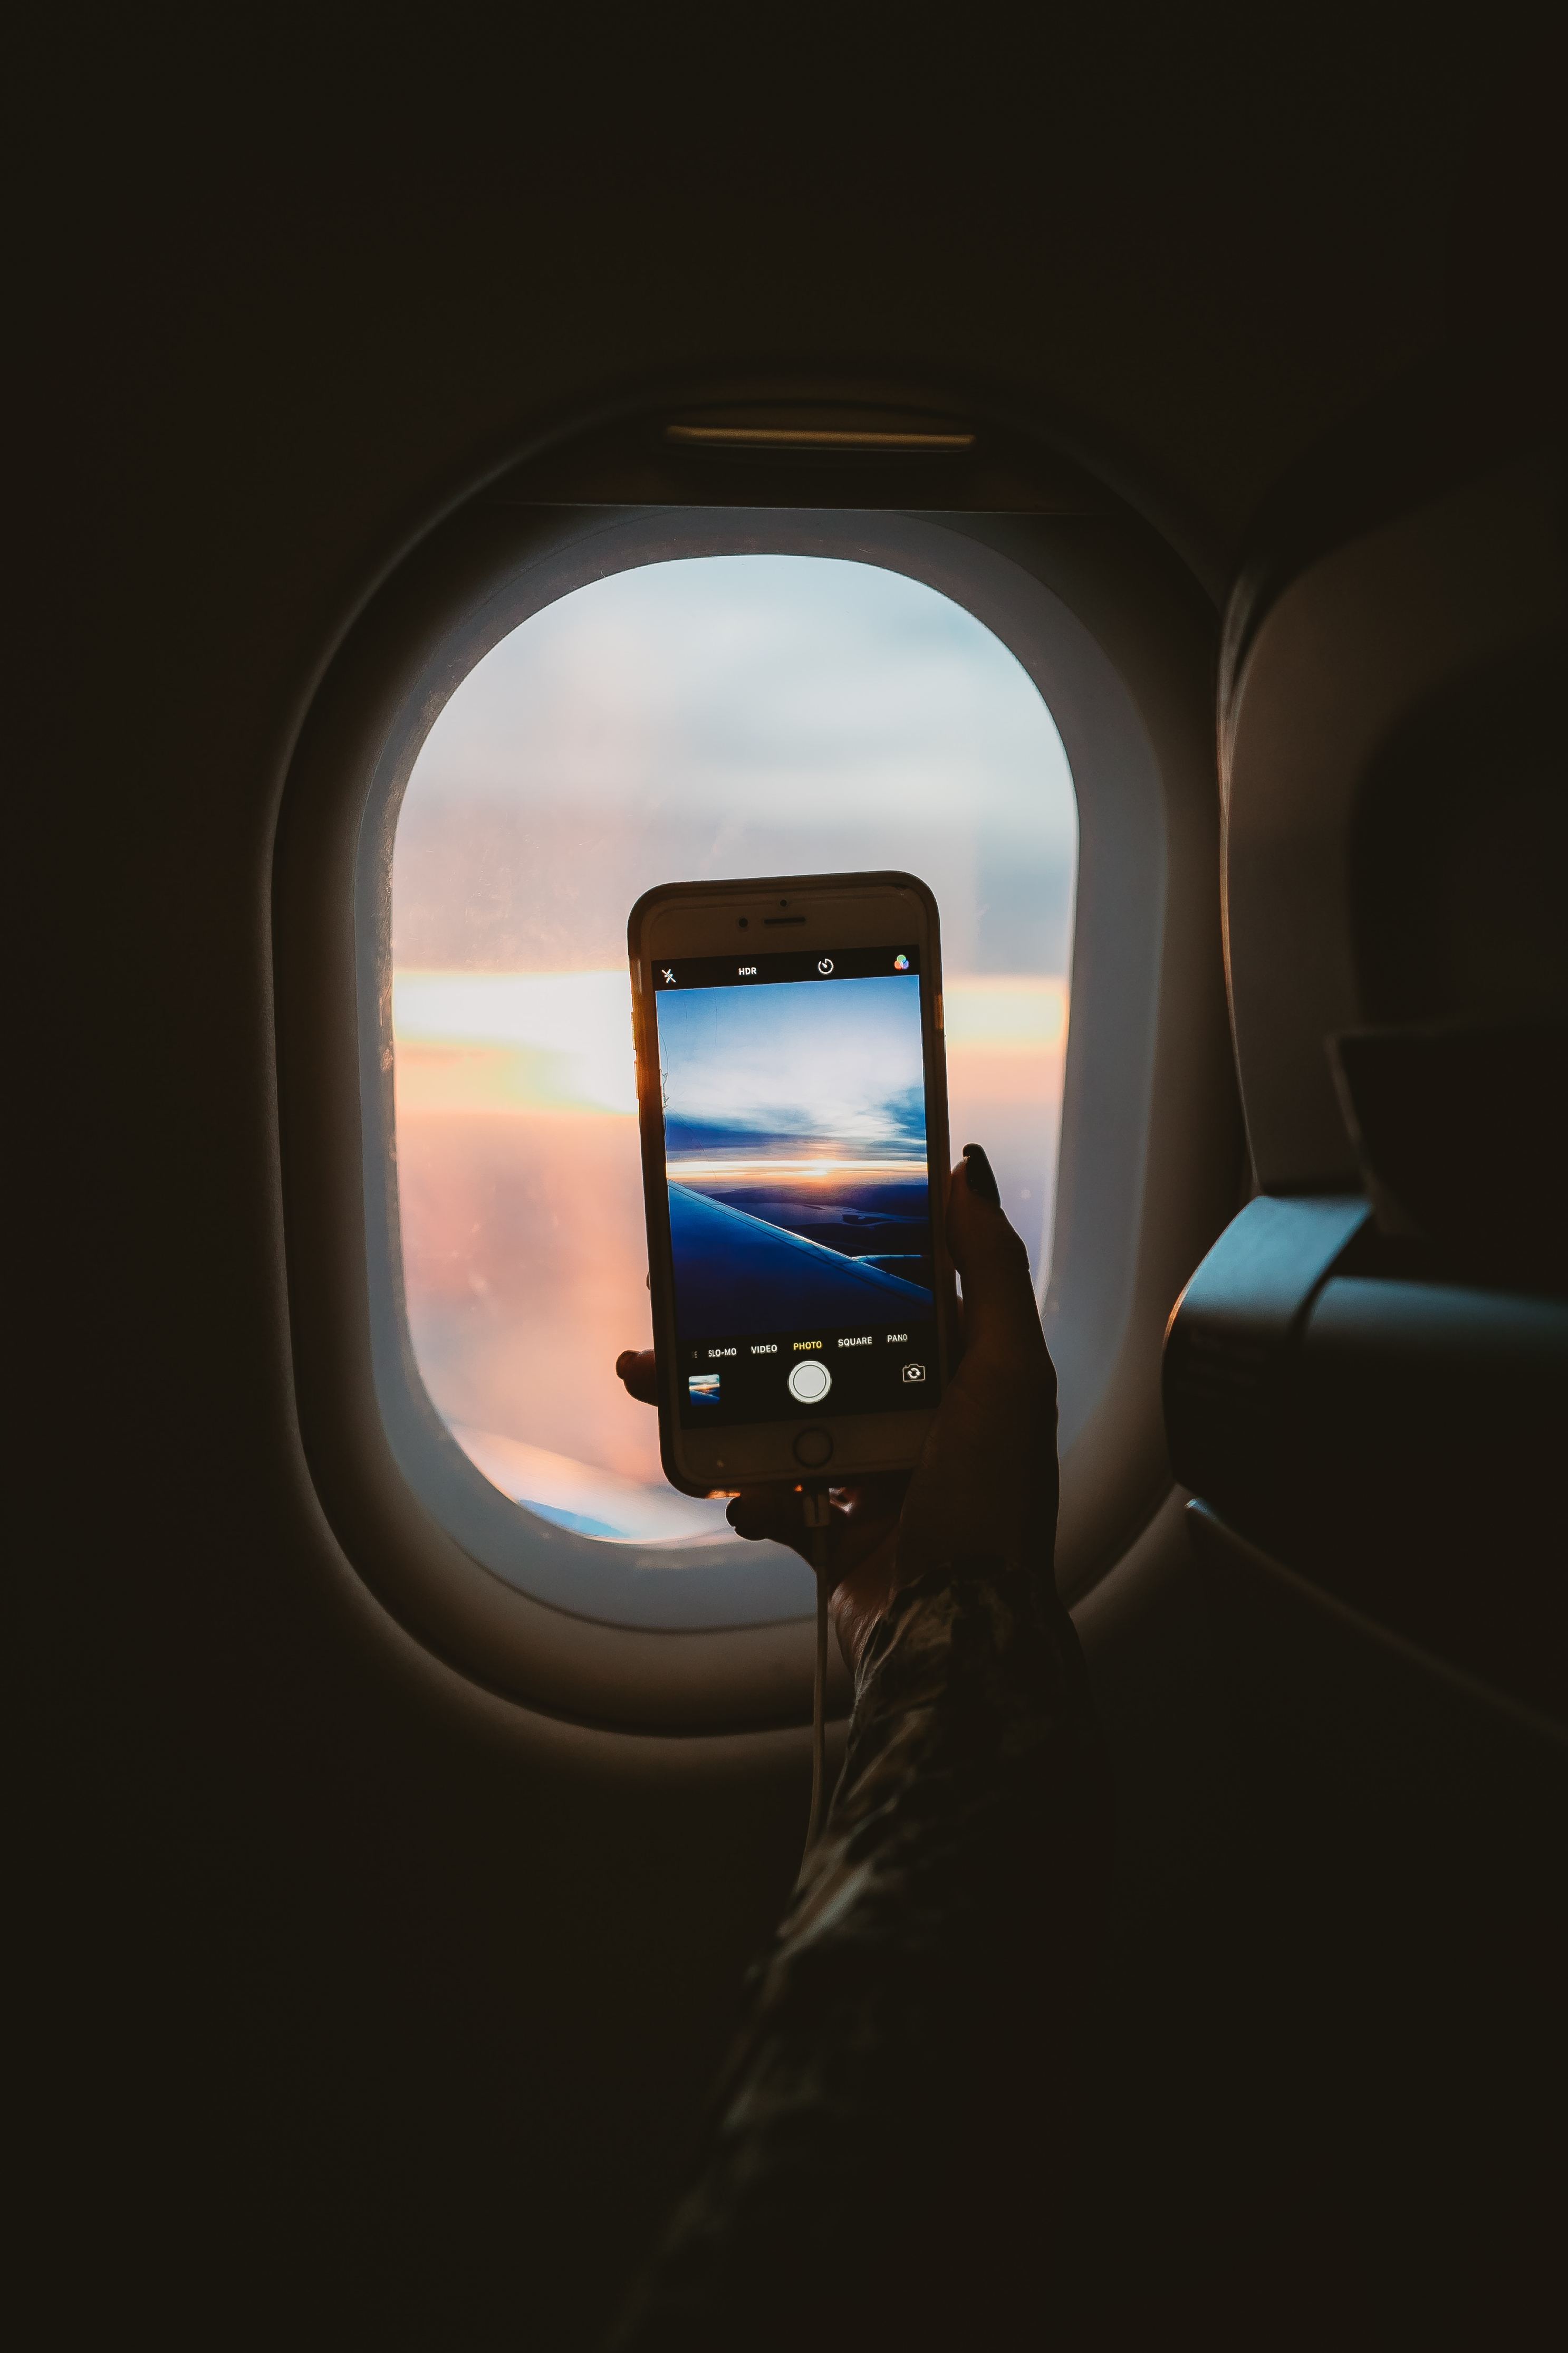
gadget, technology, electronic device, electronics, screen, multimedia, communication device, display device, mobile phone